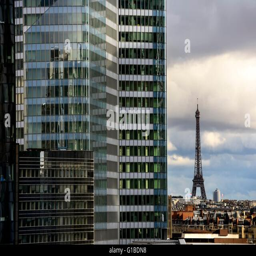
seen from the district , by person and organisation founder